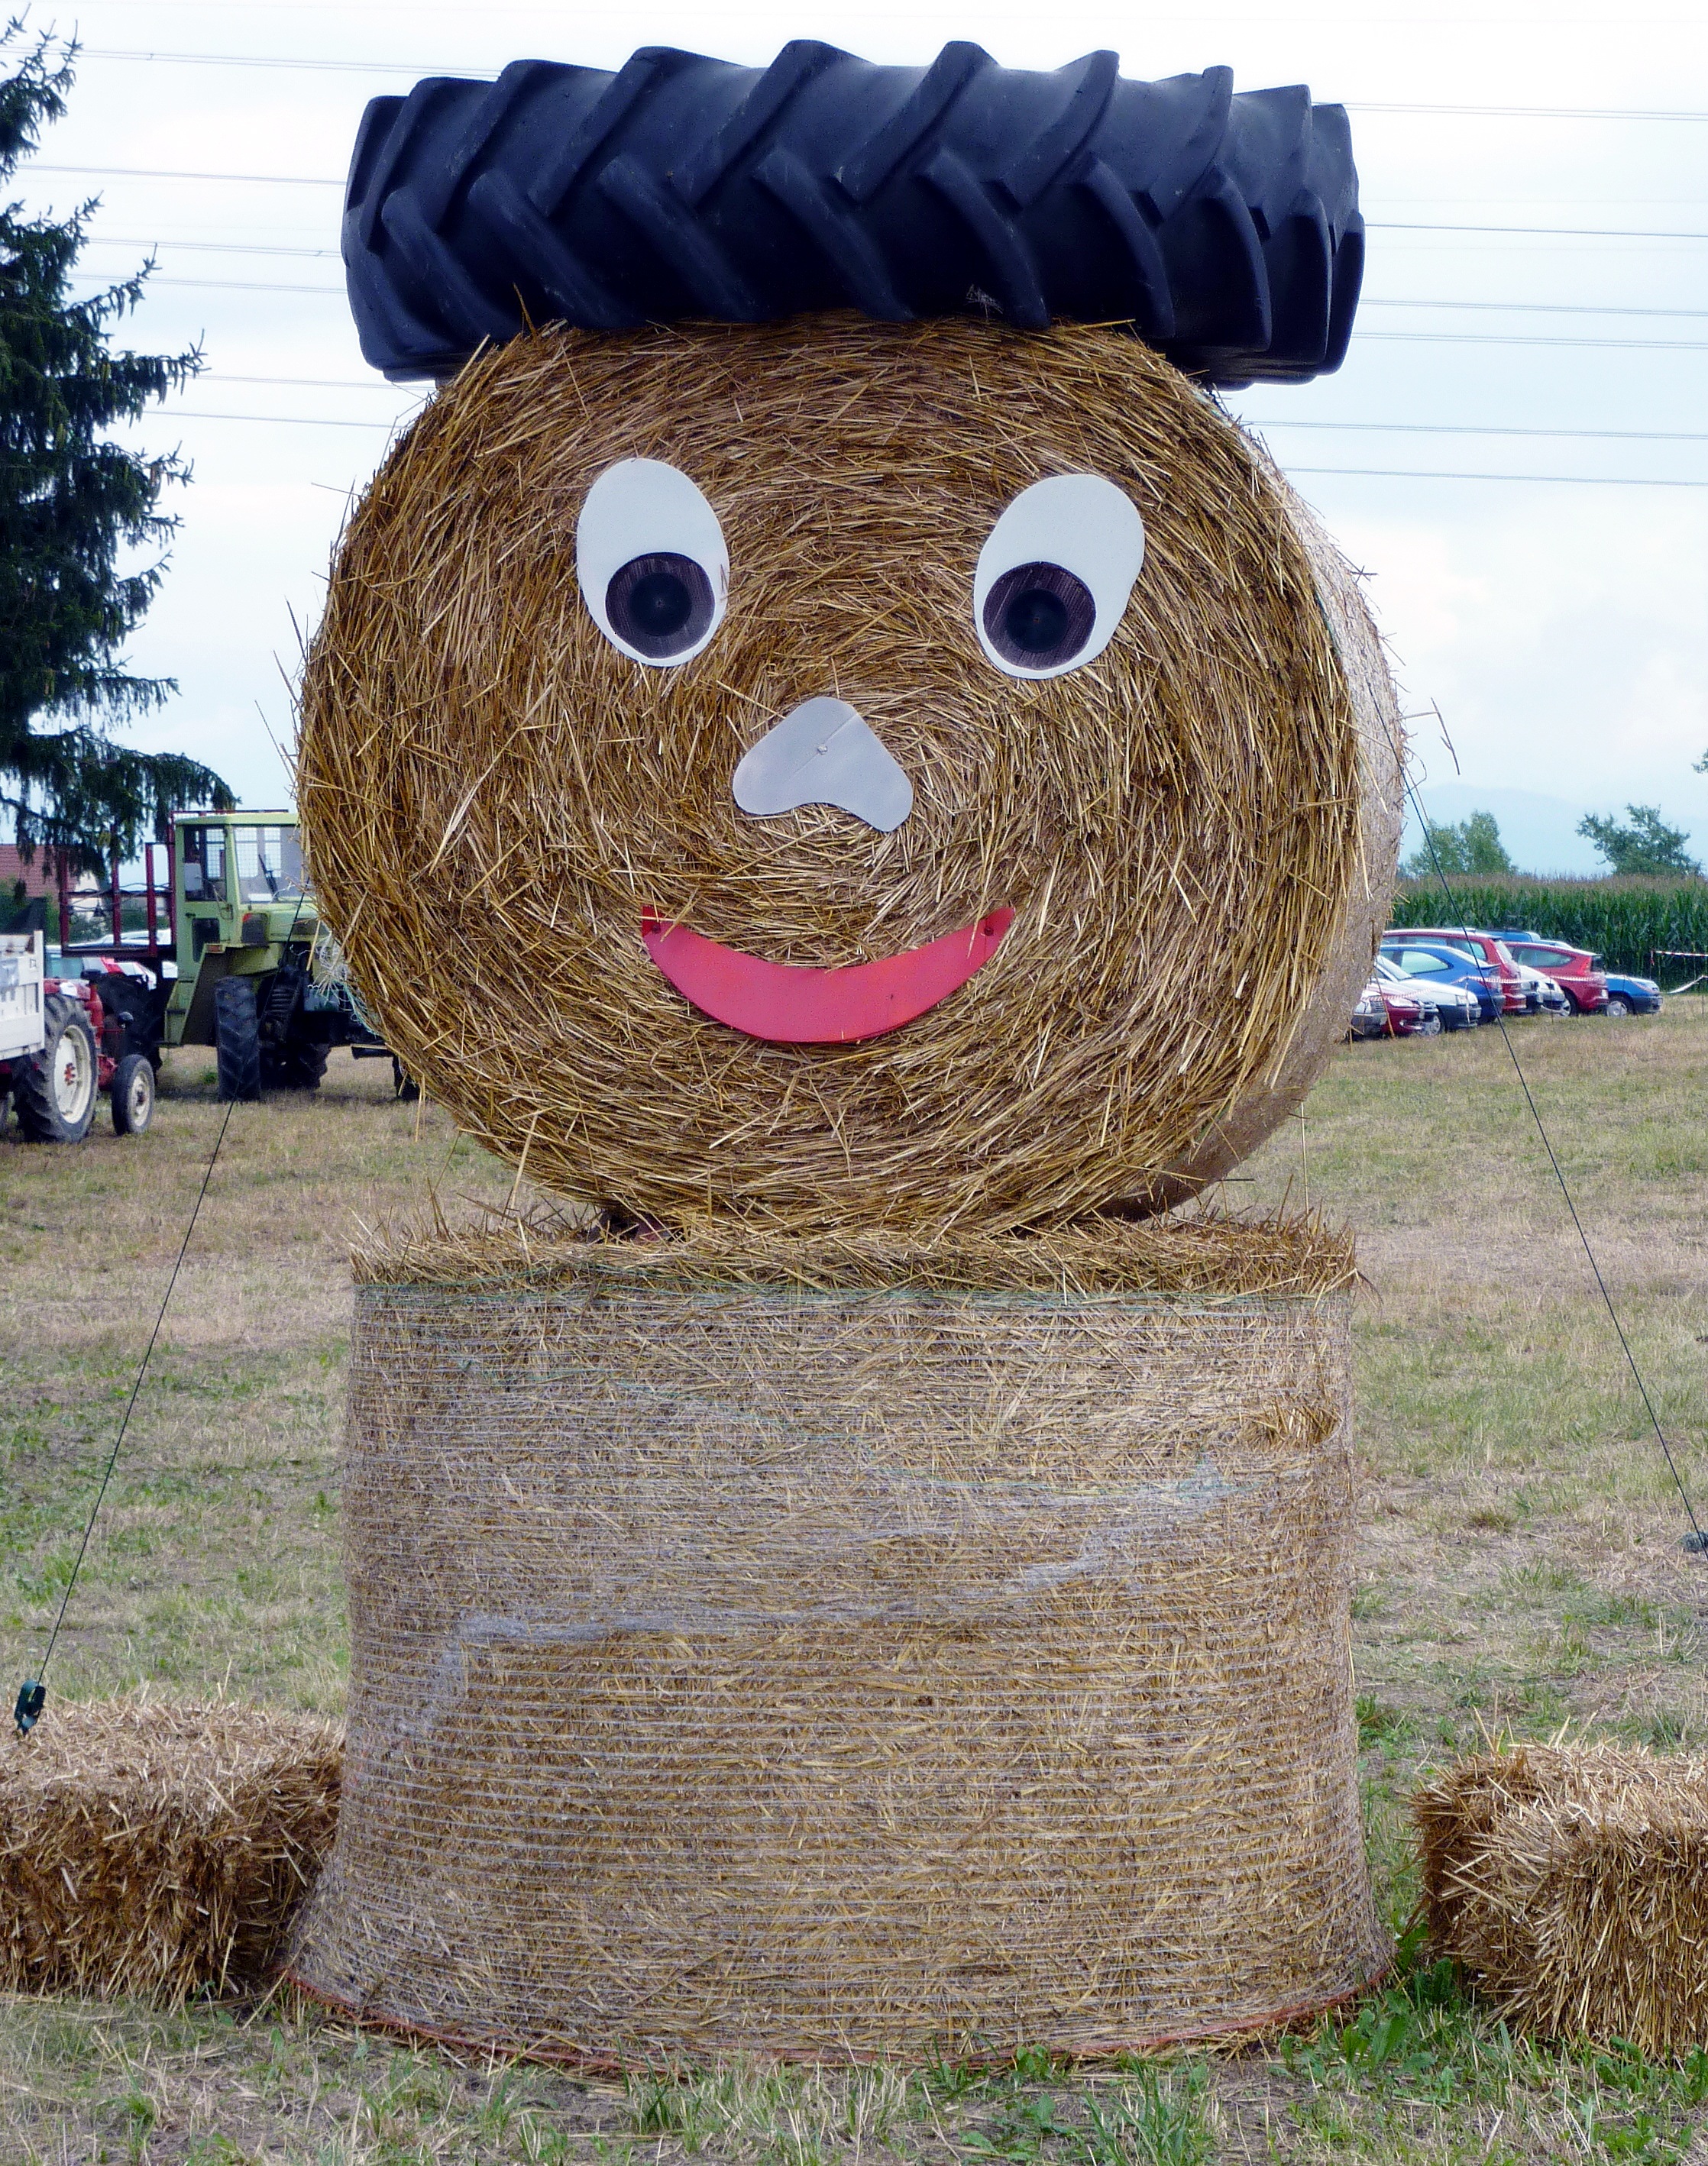
field, france, rural, harvest, agriculture, toy, sculpture, art, festival, straw, rolls, scarecrow, mascot, stuffed toy